Tattybübü Tursunbayeva

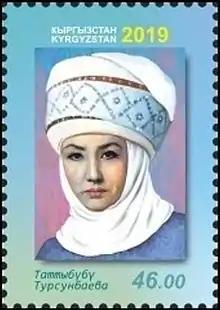
Tursunbayeva on a 2019 stamp of Kyrgyzstan

Tattybübü Tursunbayeva (12 July 1944, Chayek village, Jumgal District, Naryn Region, Kyrgyzstan – 21 December 1981) was a well-known artist of the Kirghiz Soviet Socialist Republic, USSR, and a member of the Soviet cinematographer's union and Kyrgyzstan's theatre guild.